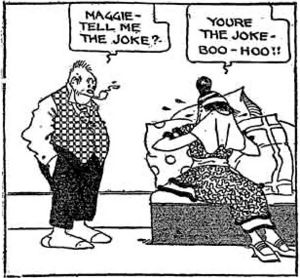
Tegneserie
Gyldenspjæt anno 1916.
En tegneserie består af mindst to billeder, der indbyrdes hænger sammen og er afhængige af hinanden, og som fortæller en fremadskridende handling.